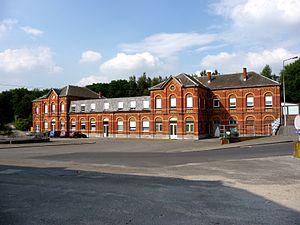
La gare de Florennes Central, construite au début du XX° siècle sur une ligne d'interconnexion entre les ex gares de différentes compagnies privées (la ""Compagnie de l'entre Sambre et Meuse"", la ""Compagnie de l'Est Belge"" et dasn une moindre mesure la compagnie de l'Etat Belge qui rachètera progressivement ses consoeurs. Le bâtiment est assez imposant dans la mesure ou l'objectif initial était de sédentariser la population de l'entre Sambre et Meuse, contrainte à faire la navette vers le bassin industriel carolo après le déclin de son industrie locale. Florennes concentrait les voyageurs issus de plusieurs lignes désservant la région. Ce concept ne réssitera pas à l'avènement de la voiture individuelle et aujourd'hui, plus aucun train ne circule sur ces voies..."
La ligne 138 Châtelet - Florennes fut établie par la Société anonyme du chemin de fer de Morialmé à Châtelineau, future Compagnie de l'Est Belge. Elle se prolonge vers Givet par la Ligne 138A. À l'origine, elle entrait en concurrence directe avec la ligne 132 sur le trafic de transit entre les bassins industriels de Lorraine et de Charleroi.
La courte ligne 136A Ermeton-sur-Biert - Florennes, comme les lignes 135, 136 et 136B, fut établie par la Compagnie de l'État Belge dans le but de mailler les lignes Nord-Sud de l'entre Sambre et Meuse, établies par des compagnies distinctes.
La ligne 138A Florennes - Givet fut établie par la Compagnie de l'Est Belge. Elle prolonge la ligne 138 qui rallie Châtelet, près de Charleroi. À l'origine, elle entrait en concurrence directe avec la ligne 132 et la ligne 154 de la Compagnie du Nord - Belge sur le trafic de transit entre les bassins industriels de Lorraine et de Charleroi.
"L’ancienne gare de Florennes-Central est un imposant bâtiment de Florennes, au service de l’important nœud ferroviaire de la région de l’Entre-Sambre-et-Meuse, en Belgique. Construite en 1910 pour connecter les deux gares de Florennes-Est et Florennes-Sud elle desservait trois réseaux privés de chemin de fer, la ""Compagnie de l'Entre-Sambre-et-Meuse"", la ""Compagnie de l'Est Belge"" et la ‘’Compagnie de l’État belge’’ qui exploitaient respectivement :